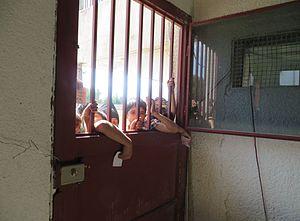
Des enfants attendent avec des bouts de papiers les autorisant à récupérer du pain pour leurs familles.